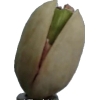
Label: pistachio